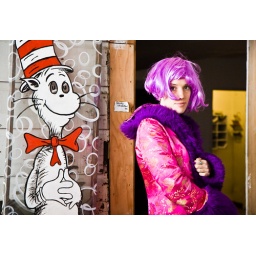
with cat in the hat